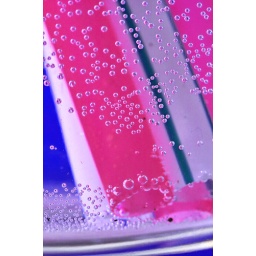
Straw in glass of water